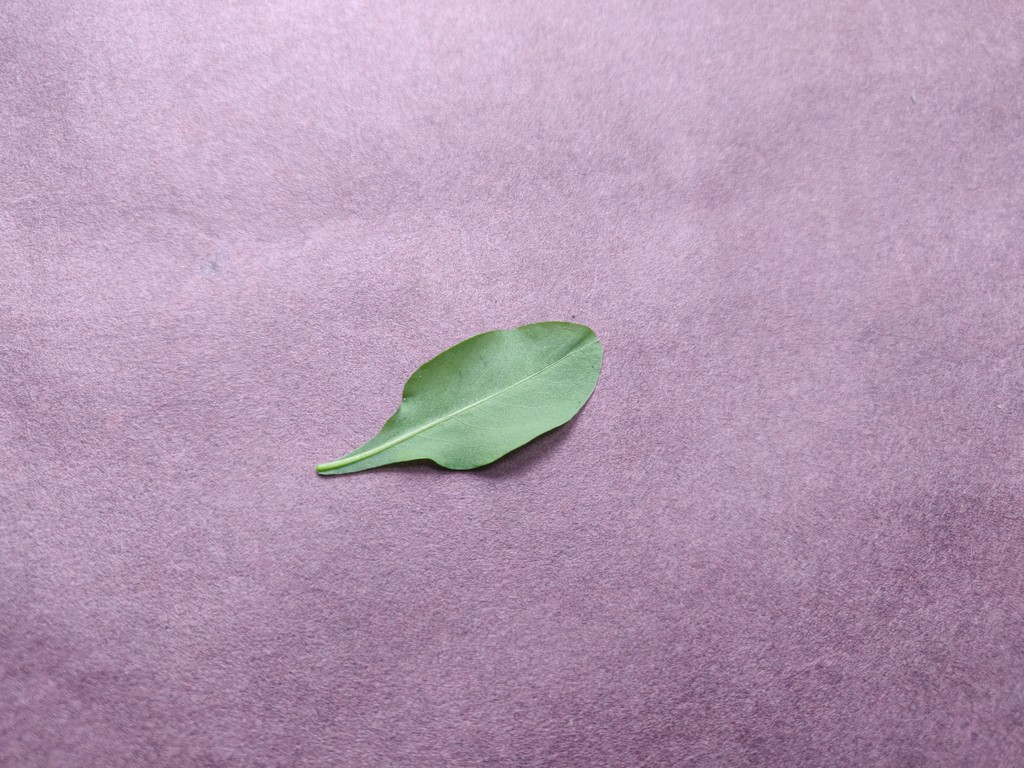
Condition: Healthy
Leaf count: single
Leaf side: back